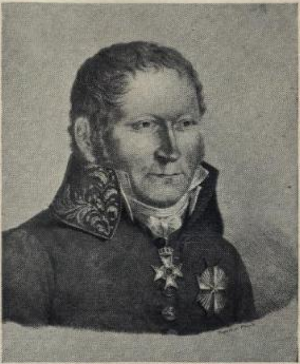
Christian Krohg (politiker)
Christian Krohg. Litografi efter et maleri af Jacob Munch
Christian Krohg var en norsk jurist og politiker, far til Georg Anton Krohg.